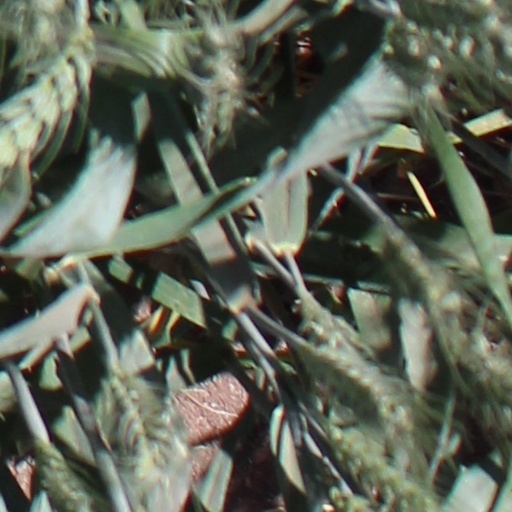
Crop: wheat